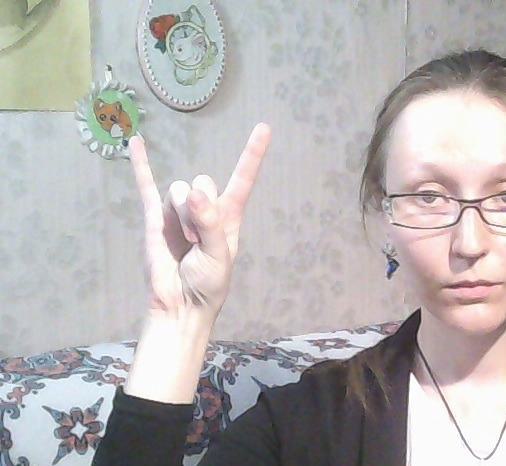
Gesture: rock